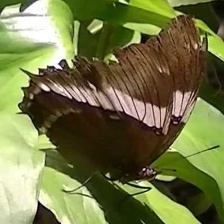
Species: BROWN SIPROETA